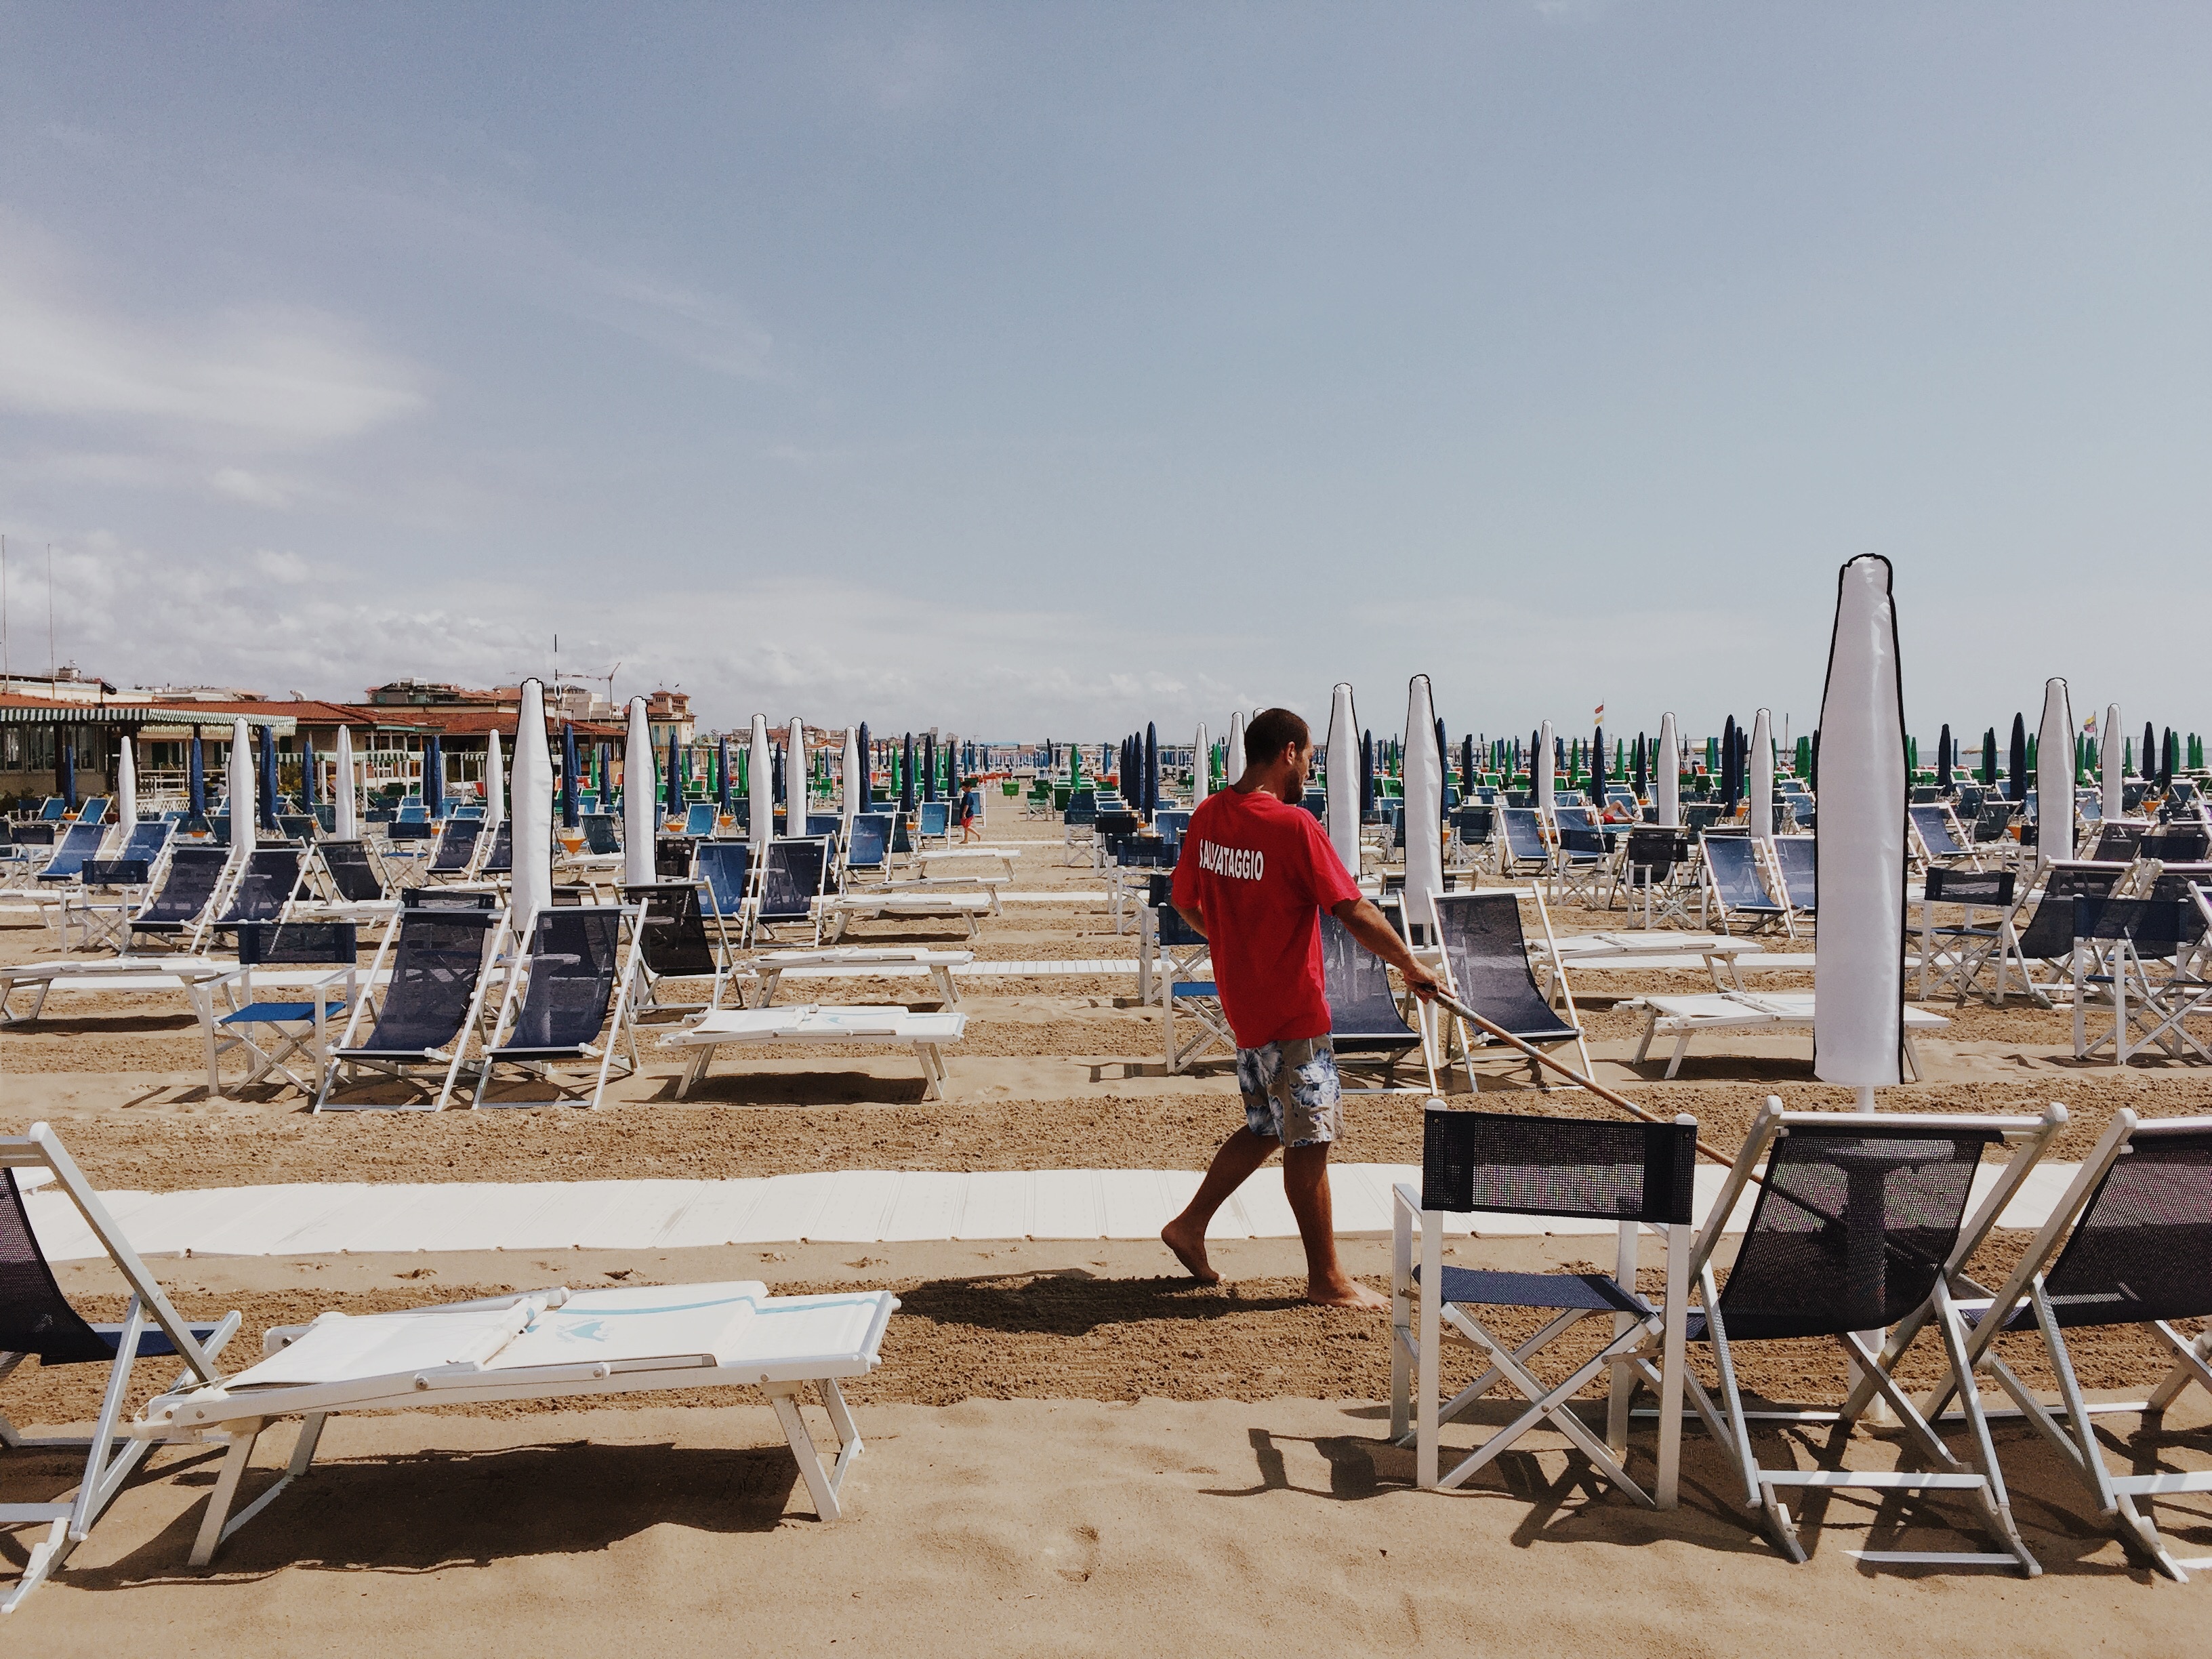
beach, sea, coast, sand, ocean, dock, boardwalk, wood, shore, pier, walkway, vacation, marina, tourism